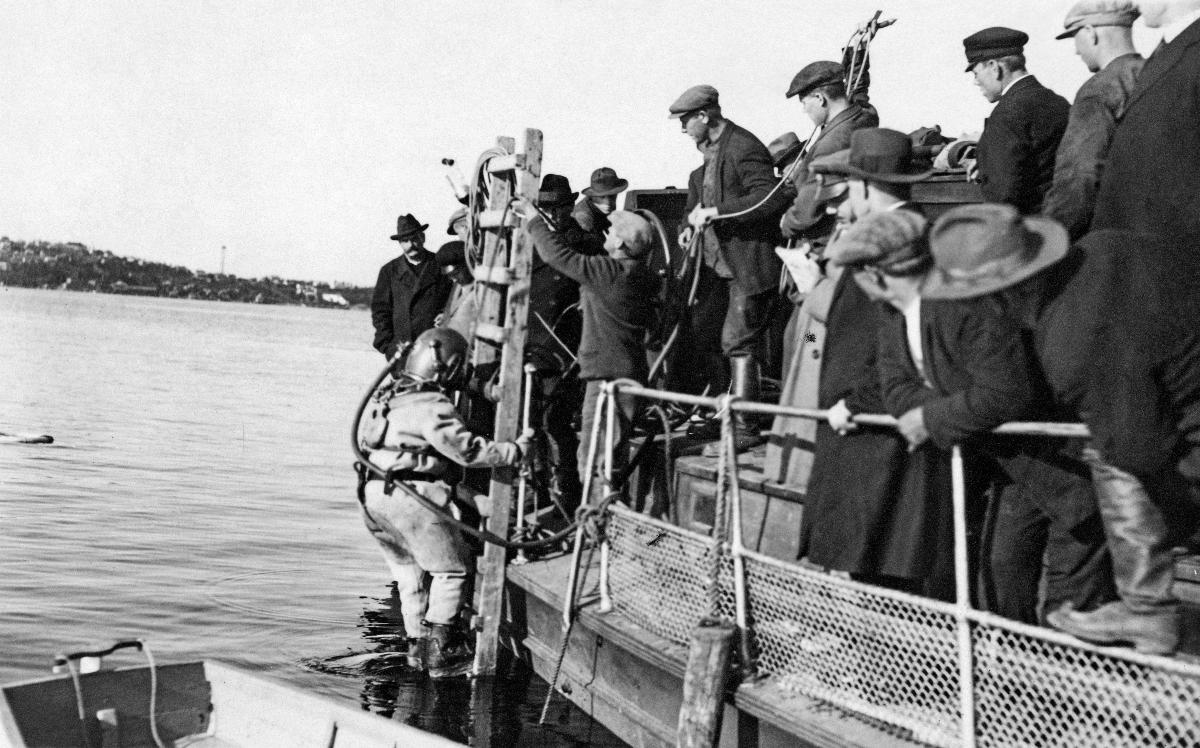
Kuru -laivan haaksirikko Näsijärvellä
The shipwreck of the ship Kuru in lake Näsijärvi
sisällön kuvaus: Höyrylaiva Kurun haaksirikko Näsijärvellä 7.9.1929. Sukeltaja laskeutuu Näsijärven pohjassa lepäävään Kuru-laivaan. content description: The shipwreck of the steam ship Kuru in the Lake Näsijärvi 7.9.1929. A diver descends to the sunken ship which lies on the sea floor of Näsijärvi lake.
Vuosi: 1929
Paikka: Suomi; Suomi, Pirkanmaa, Tampere; , Näsijärvi
Aiheet: haaksirikot; laivaonnettomuudet; laivat; höyrylaivat; pelastustoiminta; sukeltajat; shipwrecks (marine accidents); ships; steamboats; rescue operations; disasters; shipwrecks; steam ships; rescue service; divers; skeppsbrott; fartyg; ångbåtar; räddningsverksamhet; dykare